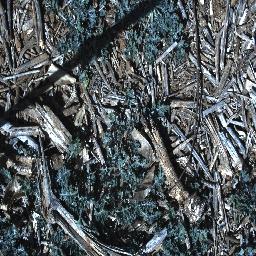
Label: parthenium